Cheese in the Trap (film)

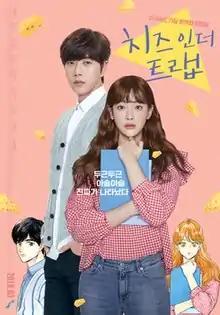
Theatrical release poster

Cheese in the Trap is a 2018 South Korean romantic comedy-drama film starring Park Hae-jin and Oh Yeon-seo, based on the Korean webtoon of the same name. It was released on March 14, 2018.